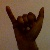
The image shows a hand gesture representing the letter 'Y' in Indian Sign Language.